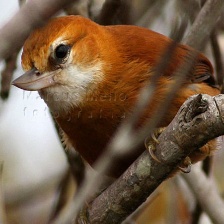
Species: GREAT XENOPS
Scientific name: MEGAXENOPS PARNAGUAE